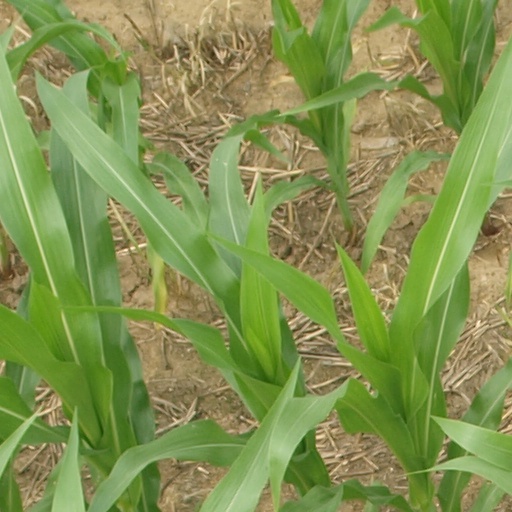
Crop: maize; corn